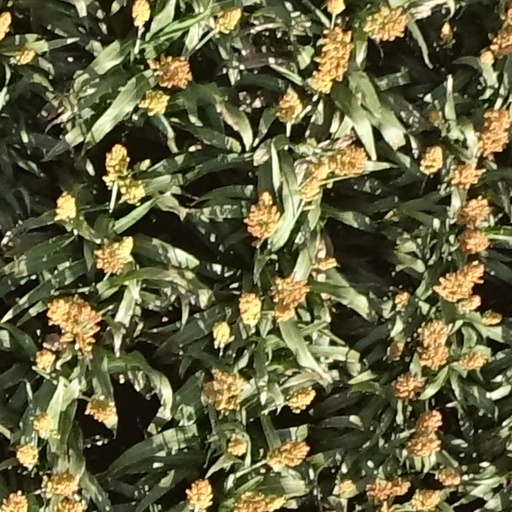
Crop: sorghum